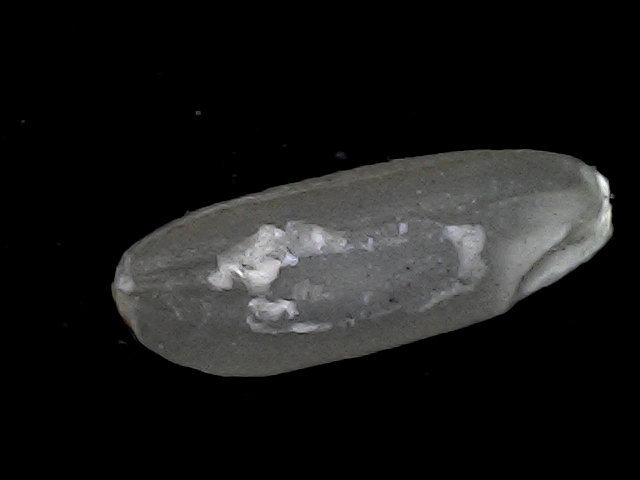
Rice variety: BD93